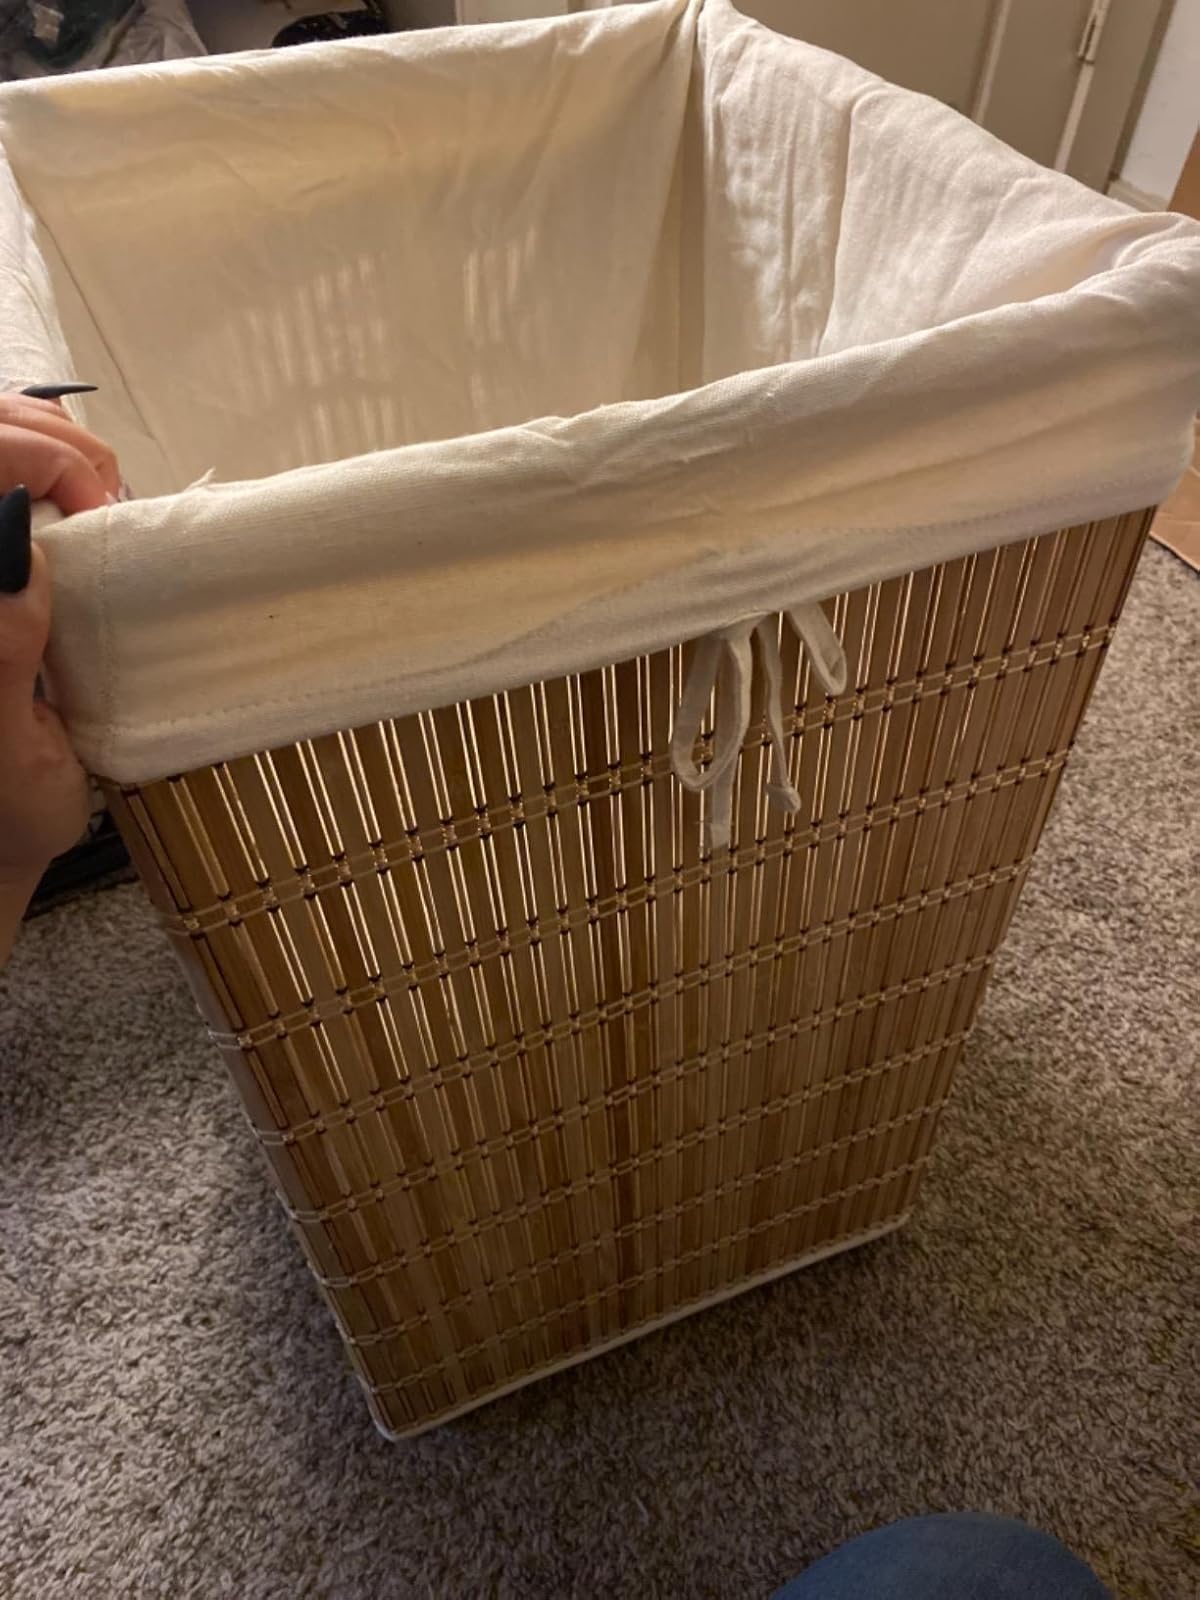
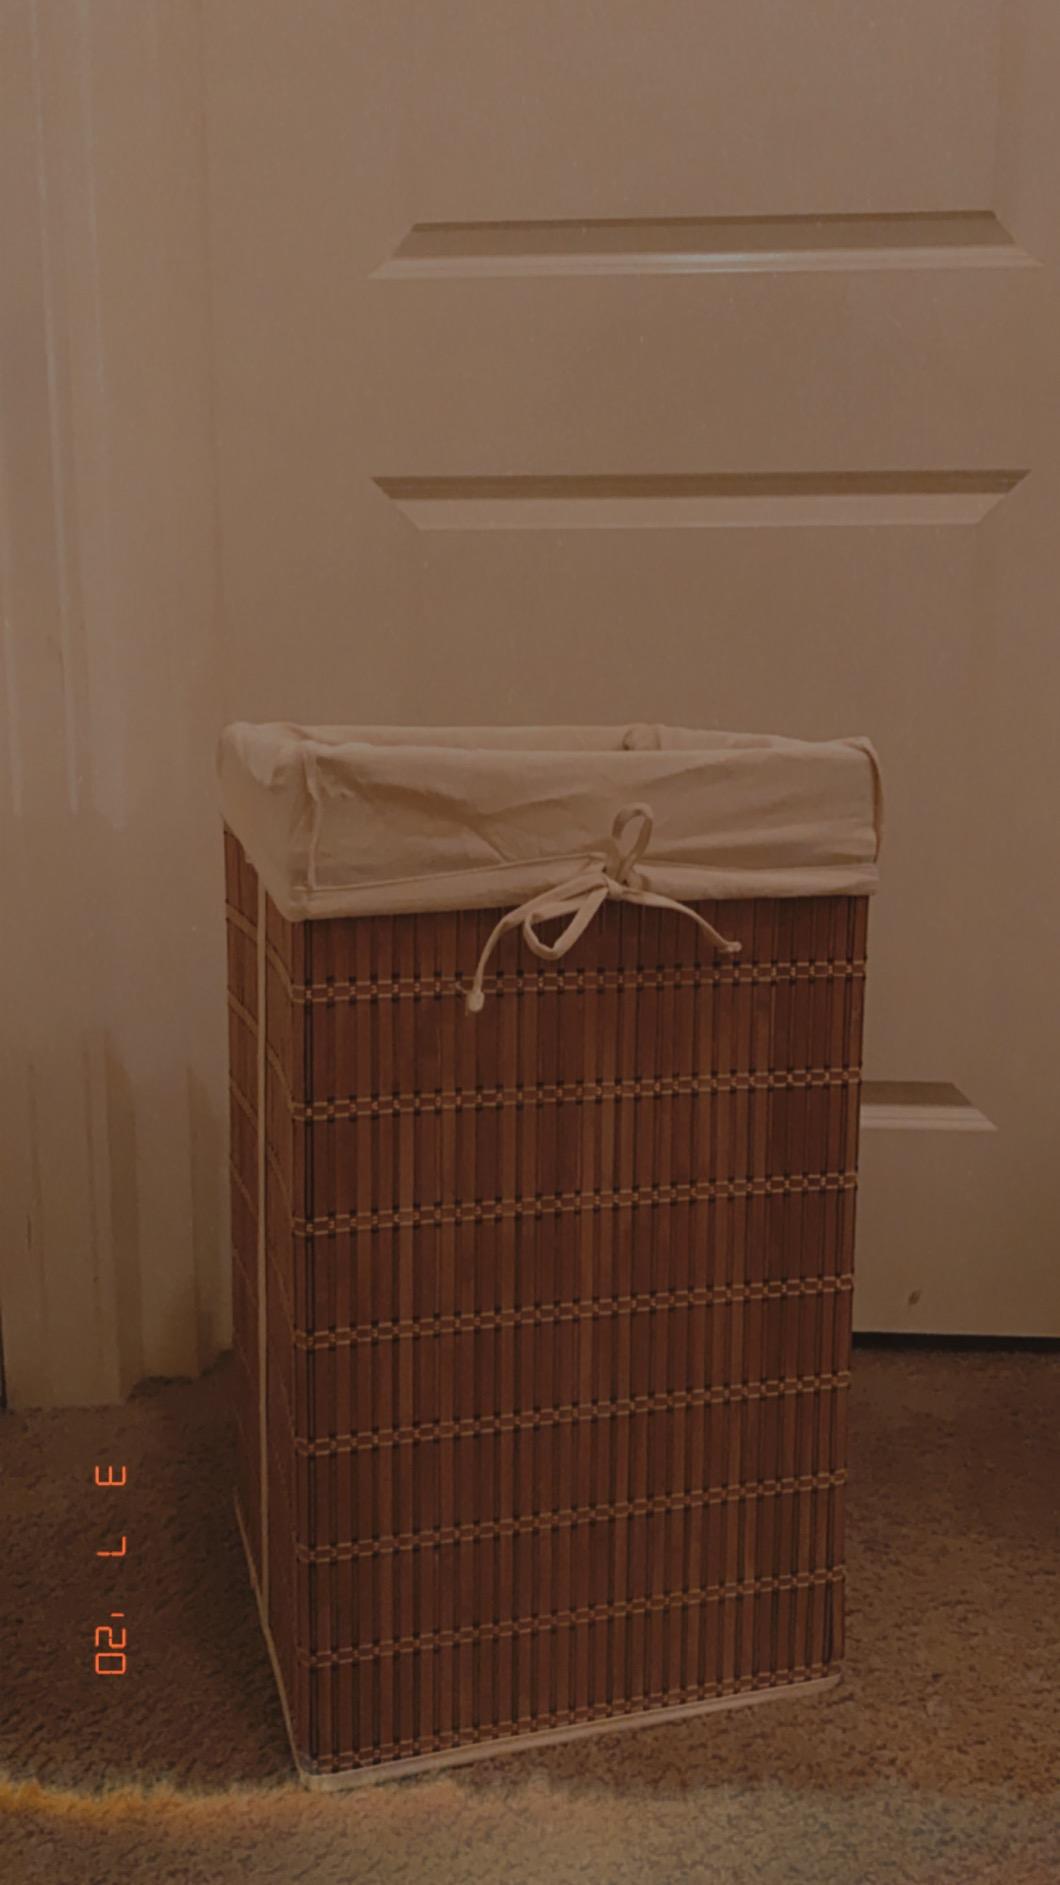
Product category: items_hamper
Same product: yes